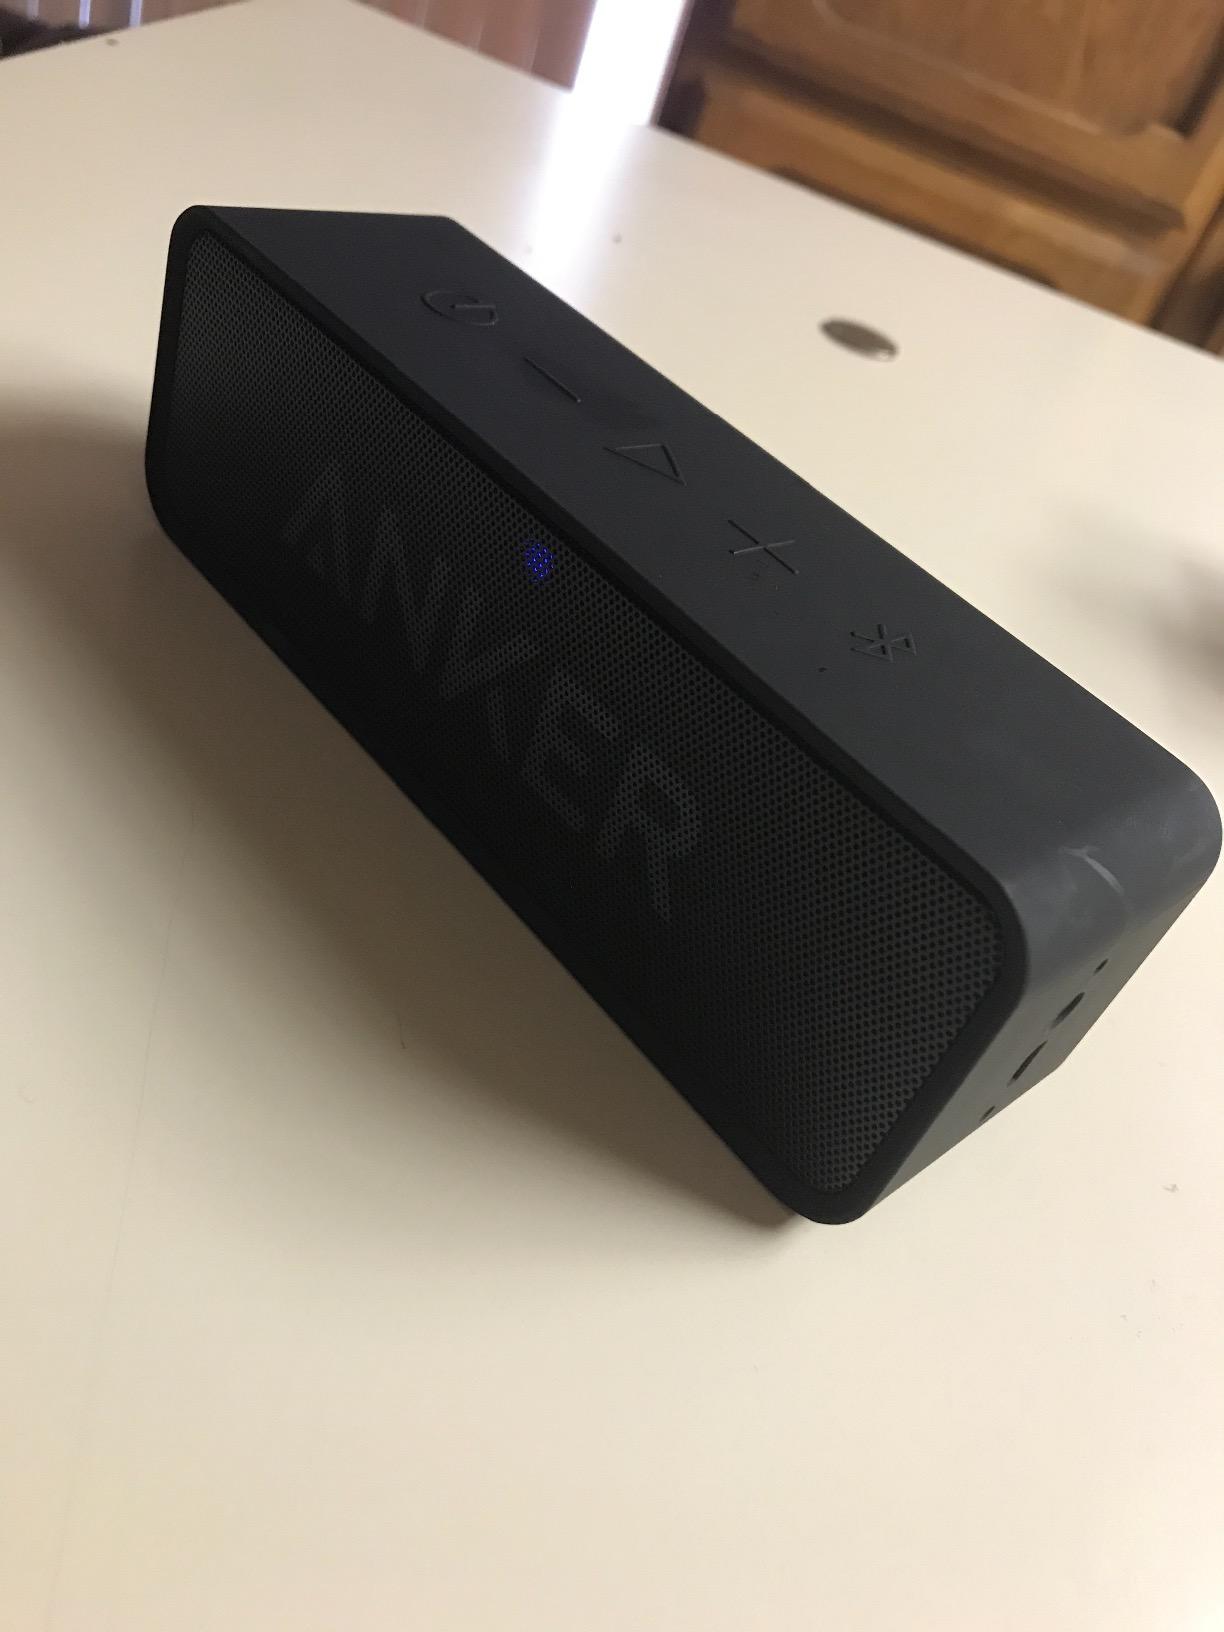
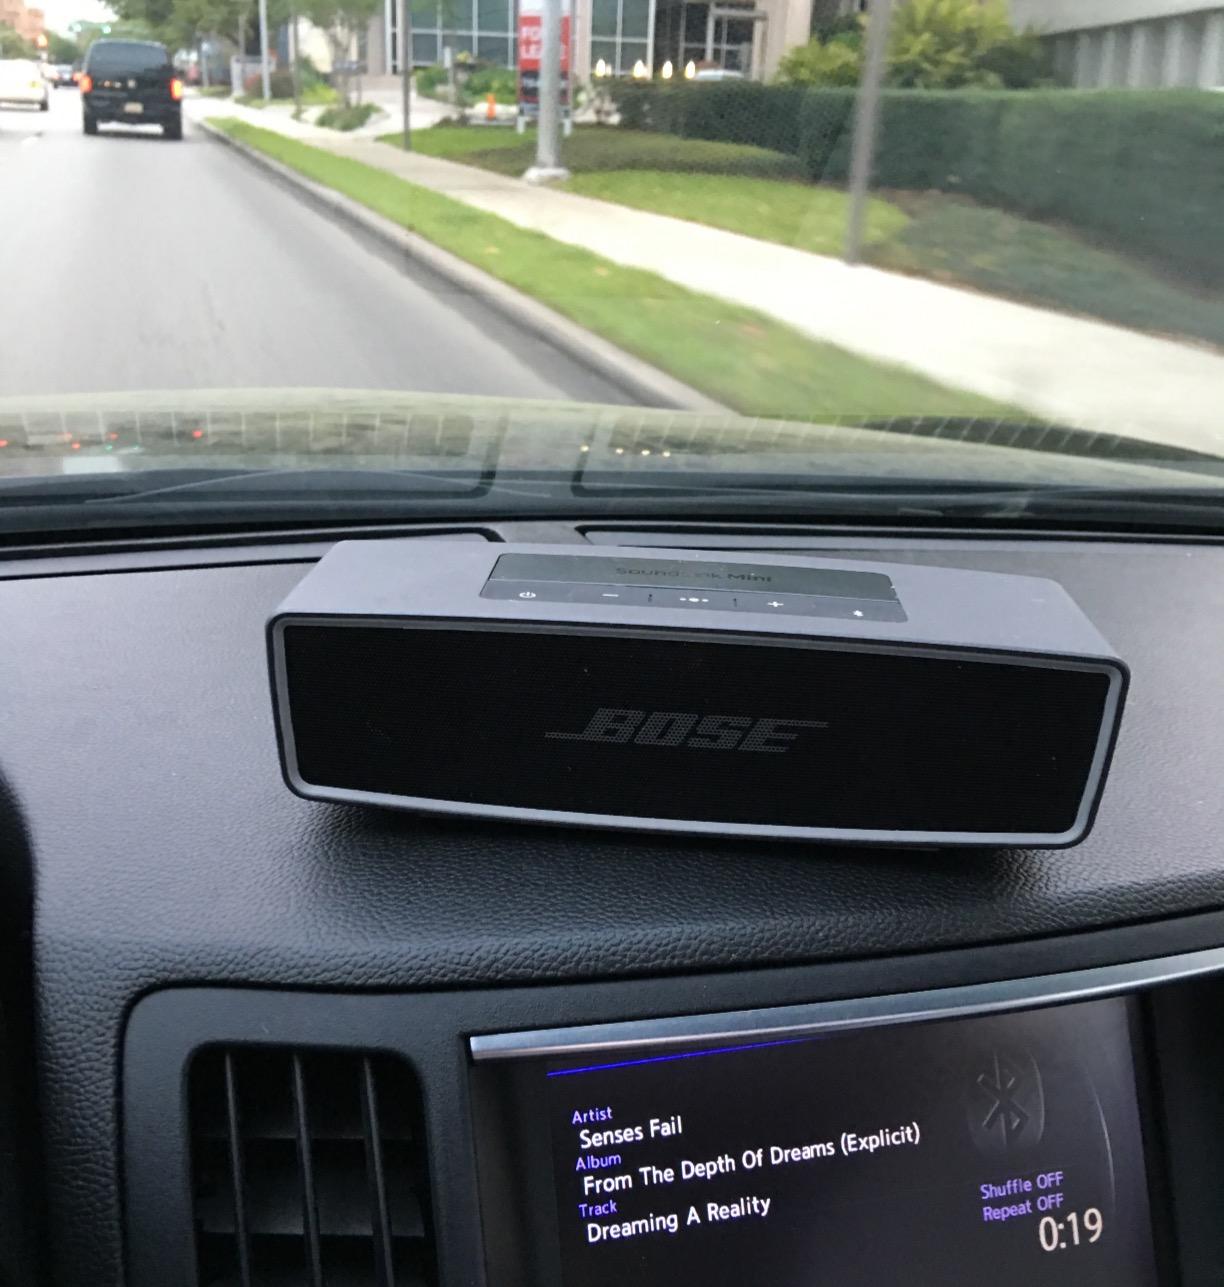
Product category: speaker
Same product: no